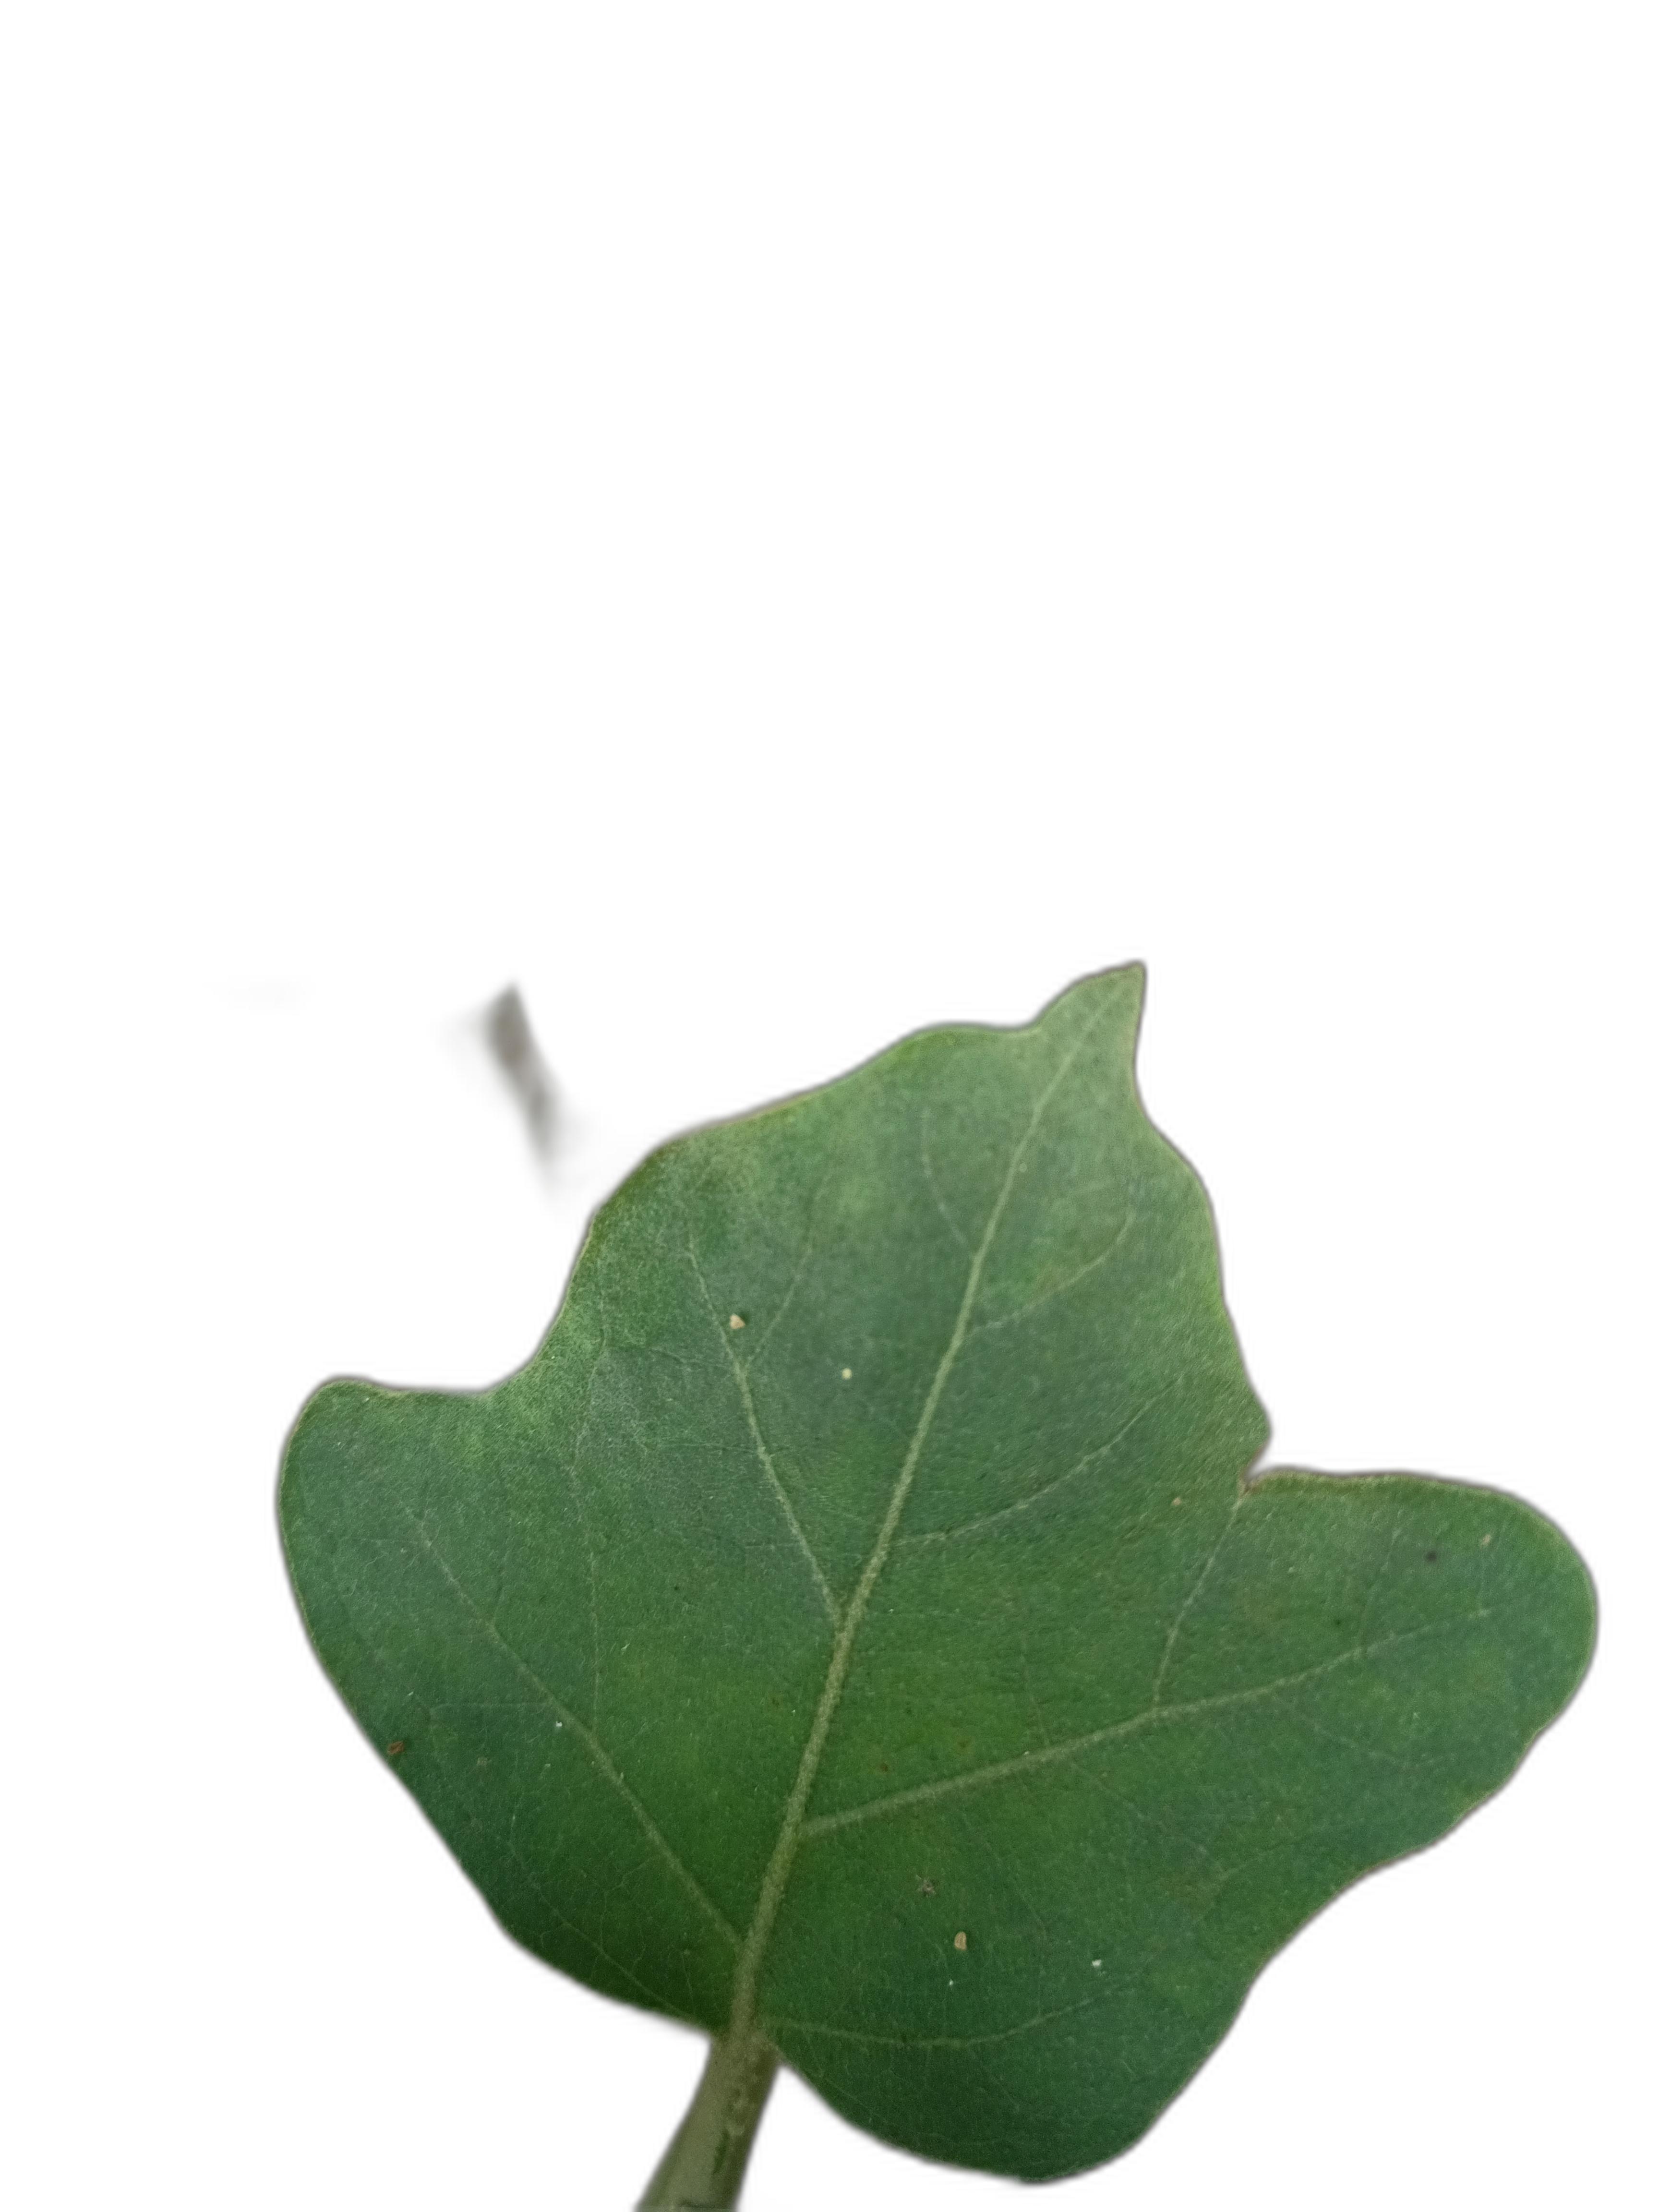
Label: Healthy Leaf